Reading comprehension

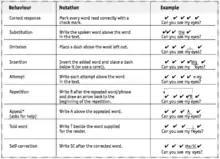
Running Record Codes

A popular assessment undertaken in numerous primary schools around the world are running records. Running records are a helpful tool in regard to reading comprehension. The tool assists teachers in analyzing specific patterns in student behaviors and planning appropriate instruction. By conducting running records, teachers are given an overview of students' reading abilities and learning over a period of time.